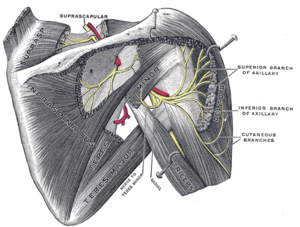
Le muscle deltoïde ou deltoïde est un des muscles de l'épaule. Il est ainsi nommé à cause de sa forme triangulaire.